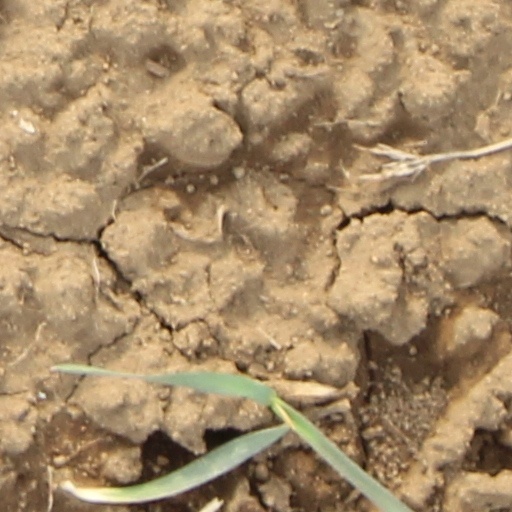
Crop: wheat